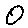
Label: 0